Chris Schlenker

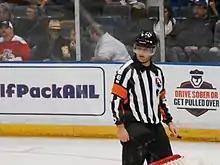
Schlenker as an AHL referee in 2016

Chris Schlenker (born 9 July 1984) is a Canadian ice hockey referee, currently working in the National Hockey League. He has worn sweater number three since being promoted to the NHL before the start of the 2018-19 season; prior to the promotion, he wore 48. , he has officiated 425 regular season games.